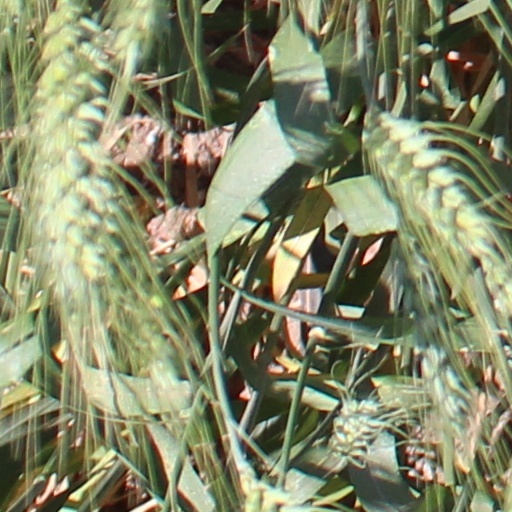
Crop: wheat